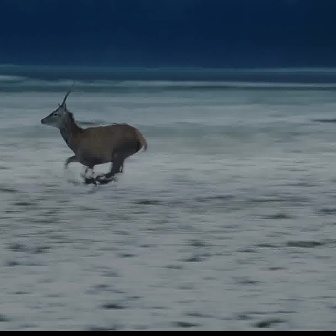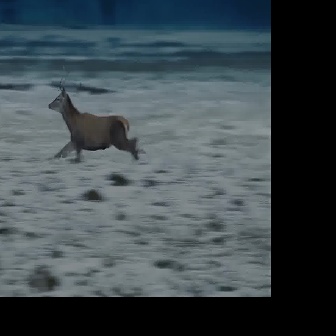
  Please identify the target specified by the bounding box [39,80,147,188] in the first image and locate it in the second image. Return the coordinates in [x_min,y_min,x_max,y_max] format.
Answer: [47,64,148,164]